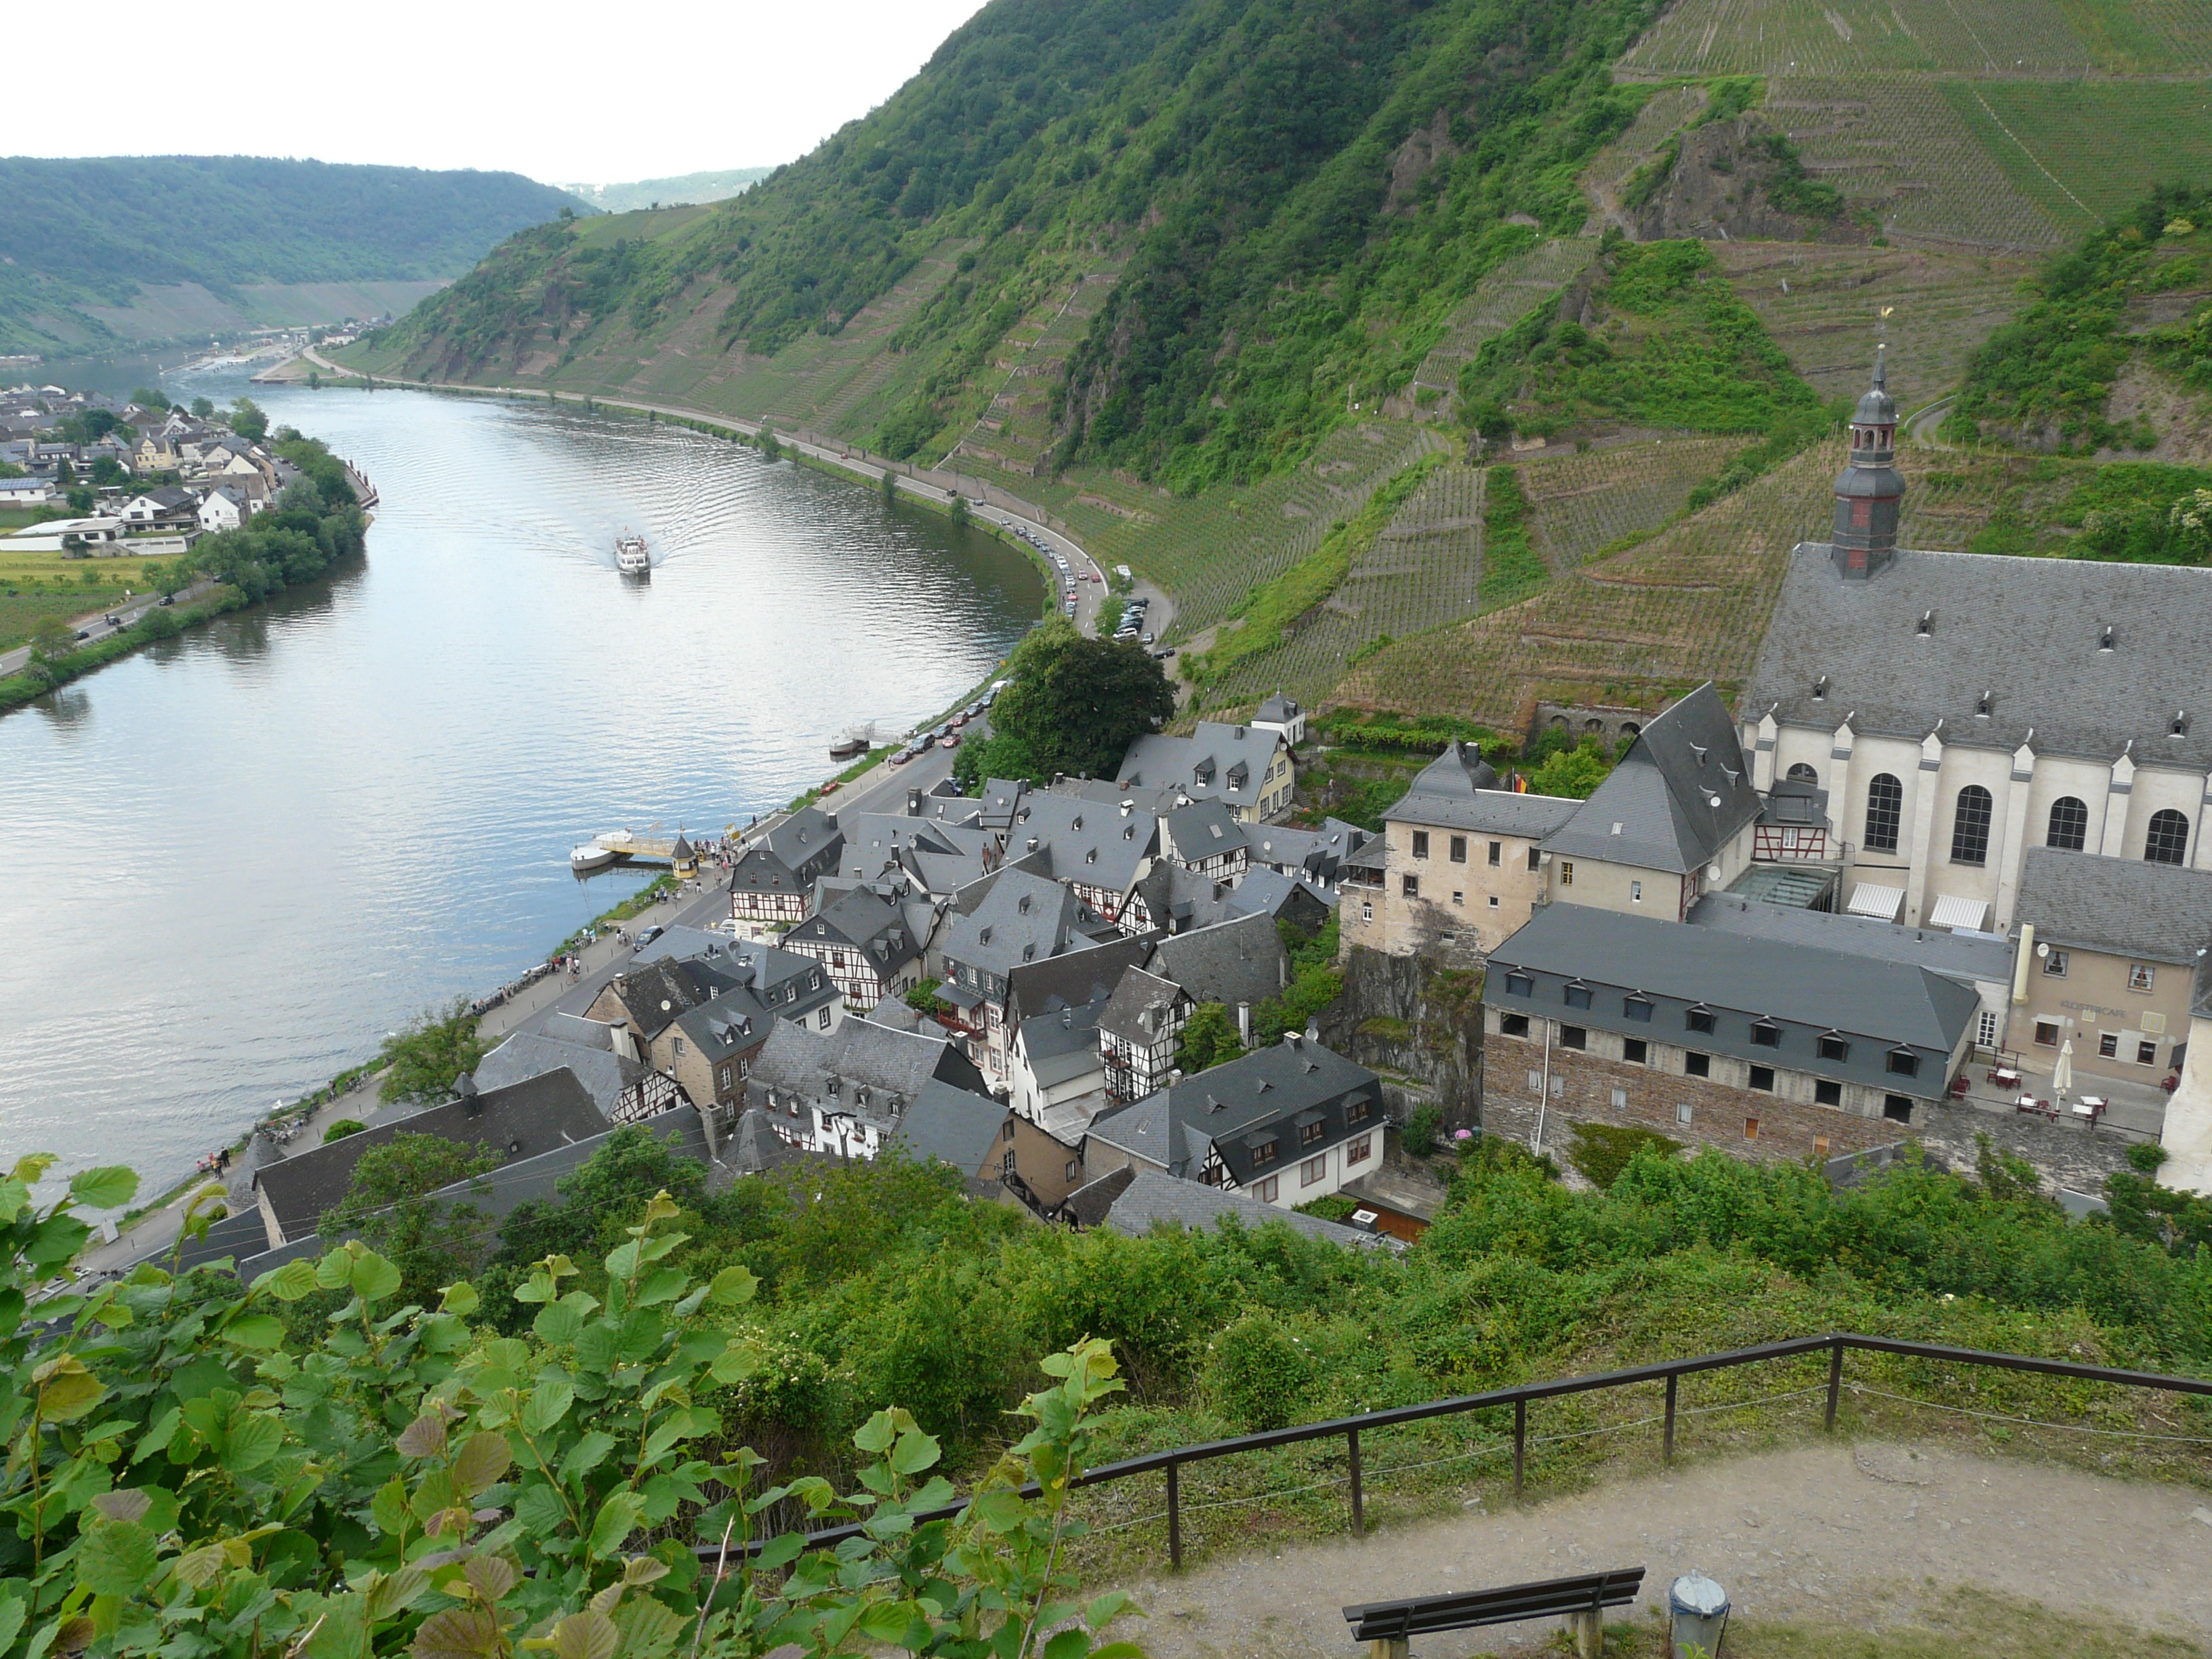
coast, water, town, city, river, mountain range, village, fjord, reservoir, waterway, homes, sachsen, mosel, beilstein, vineyards, municipality, aerial photography, river bend, geological phenomenon, schieferdaecher, district of cochem zell